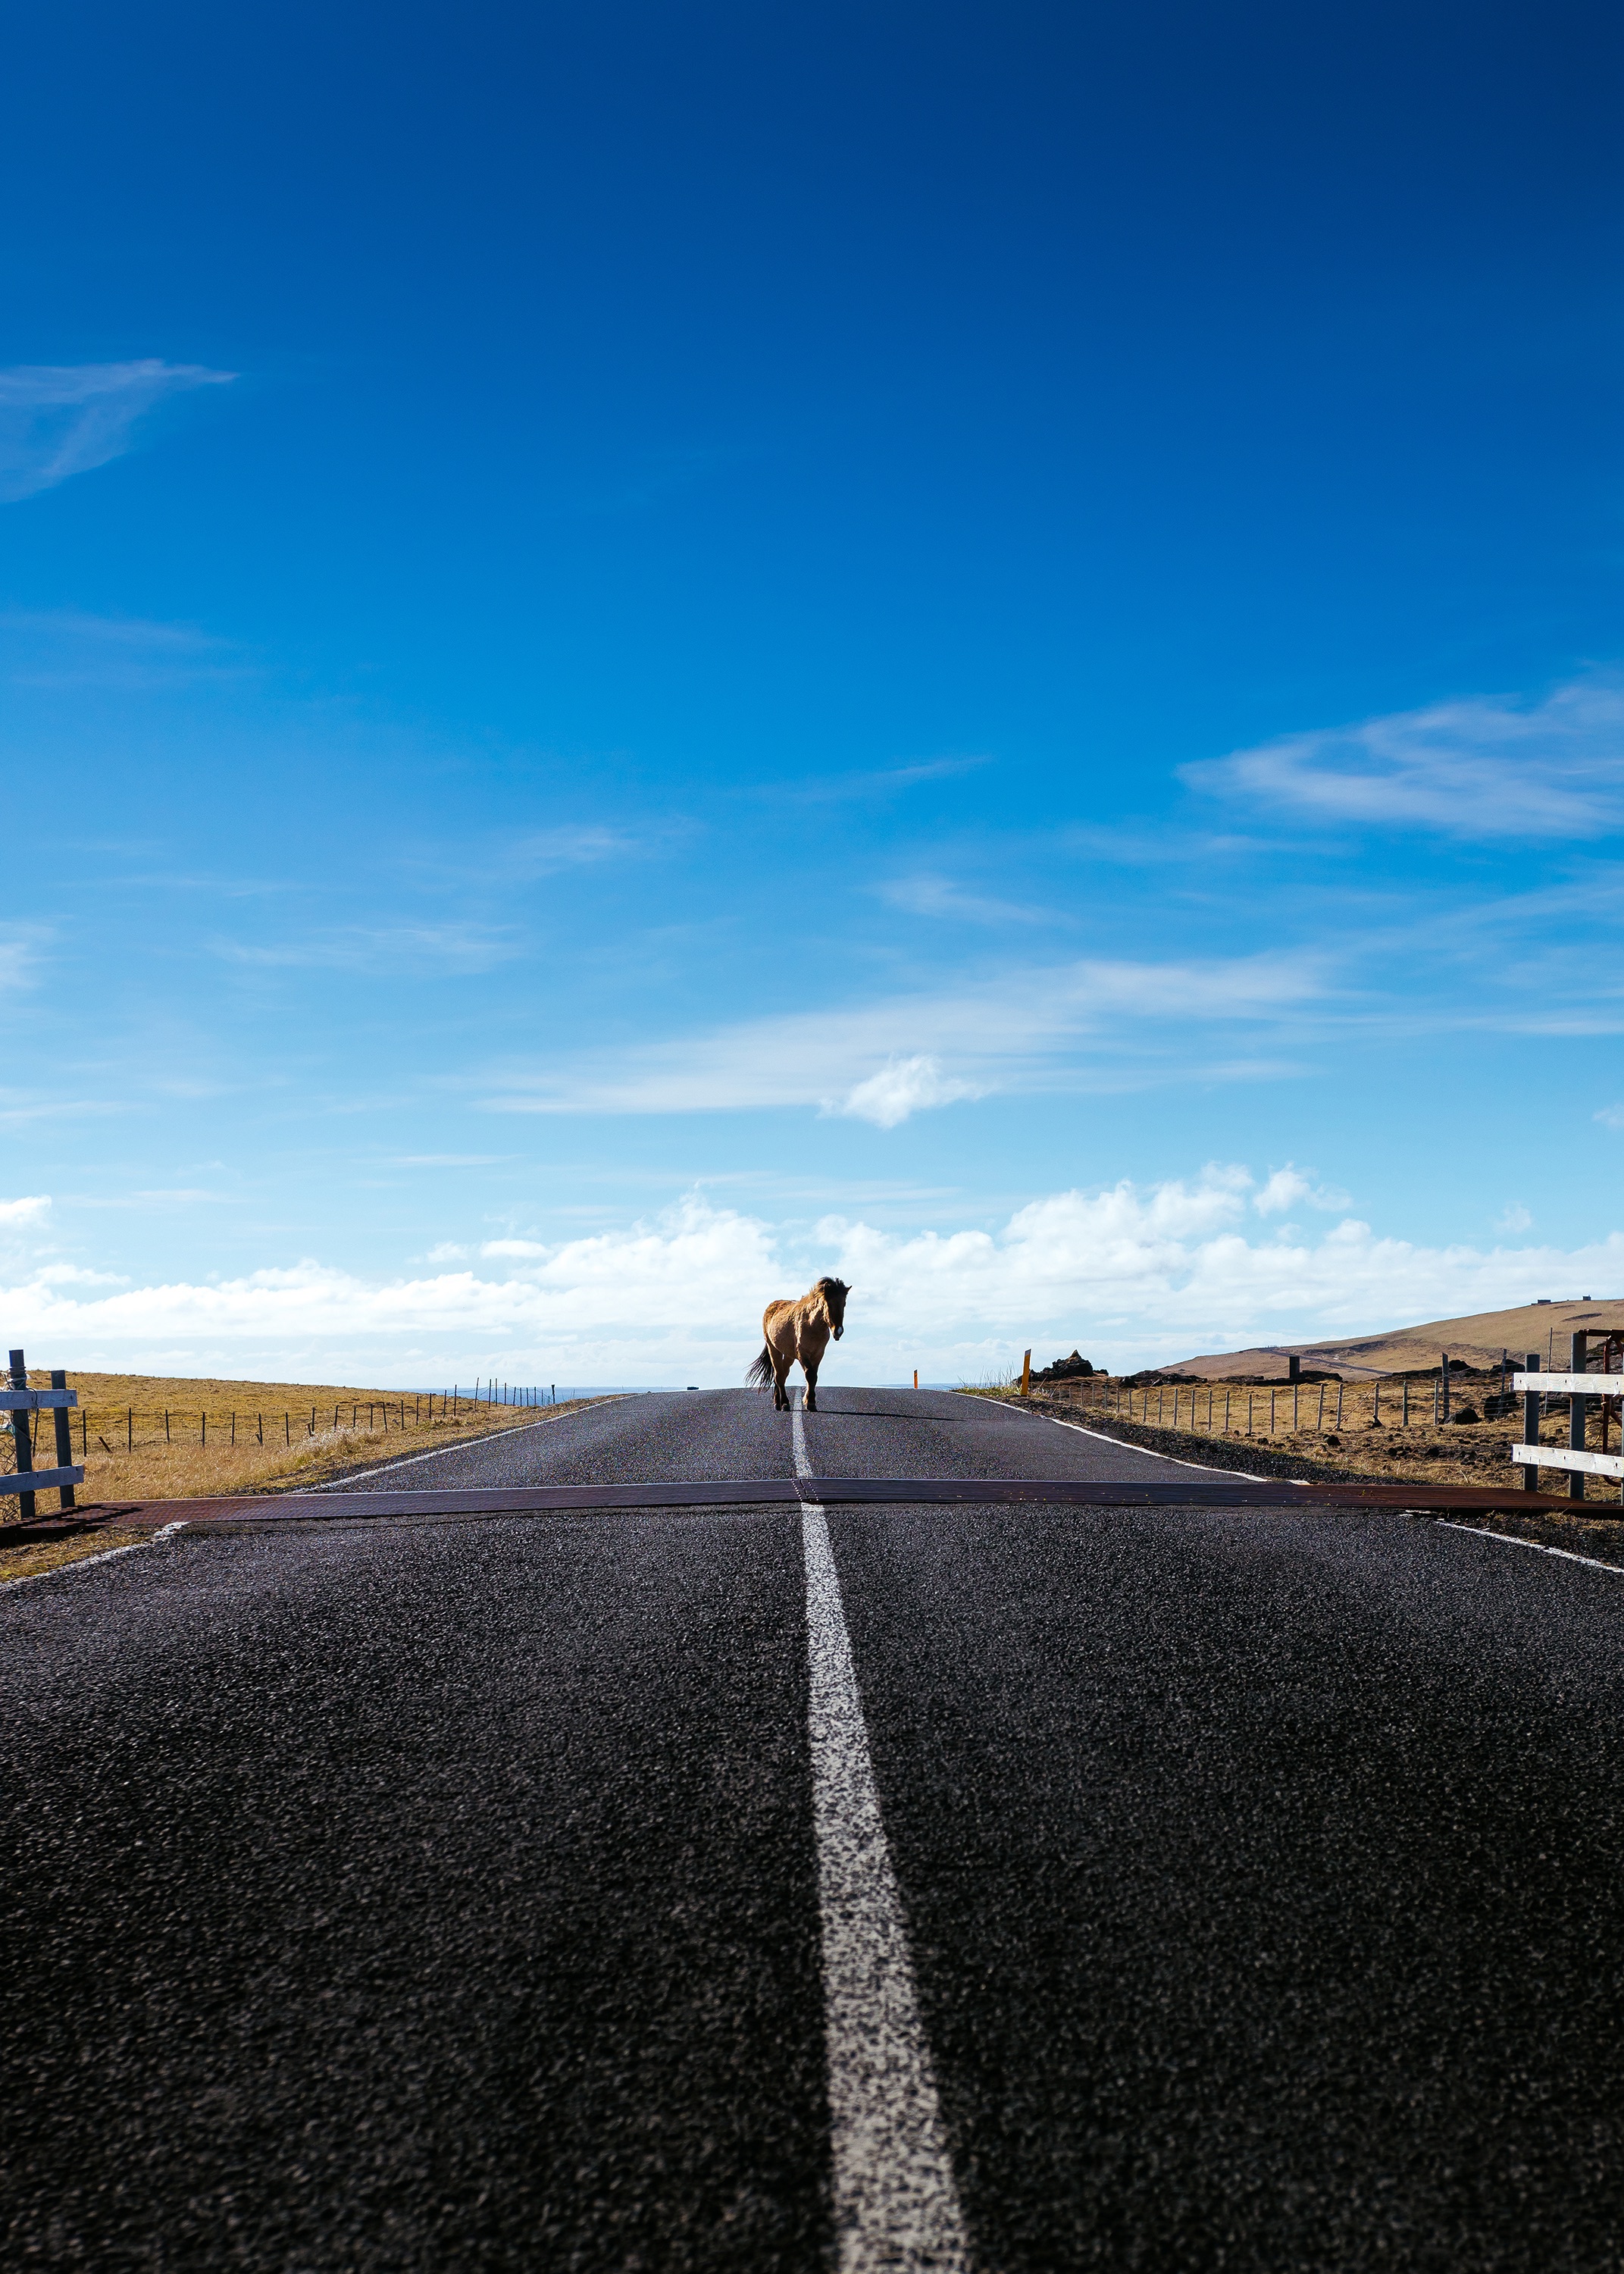
sea, coast, horizon, cloud, sky, sunset, road, sunlight, morning, hill, highway, wind, asphalt, dusk, evening, blue, infrastructure, atmosphere of earth